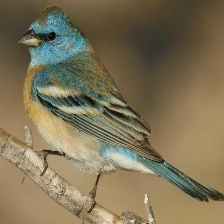
Species: LAZULI BUNTING
Scientific name: PASSERINA AMOENA
ImageNet parent category: indigo_bunting